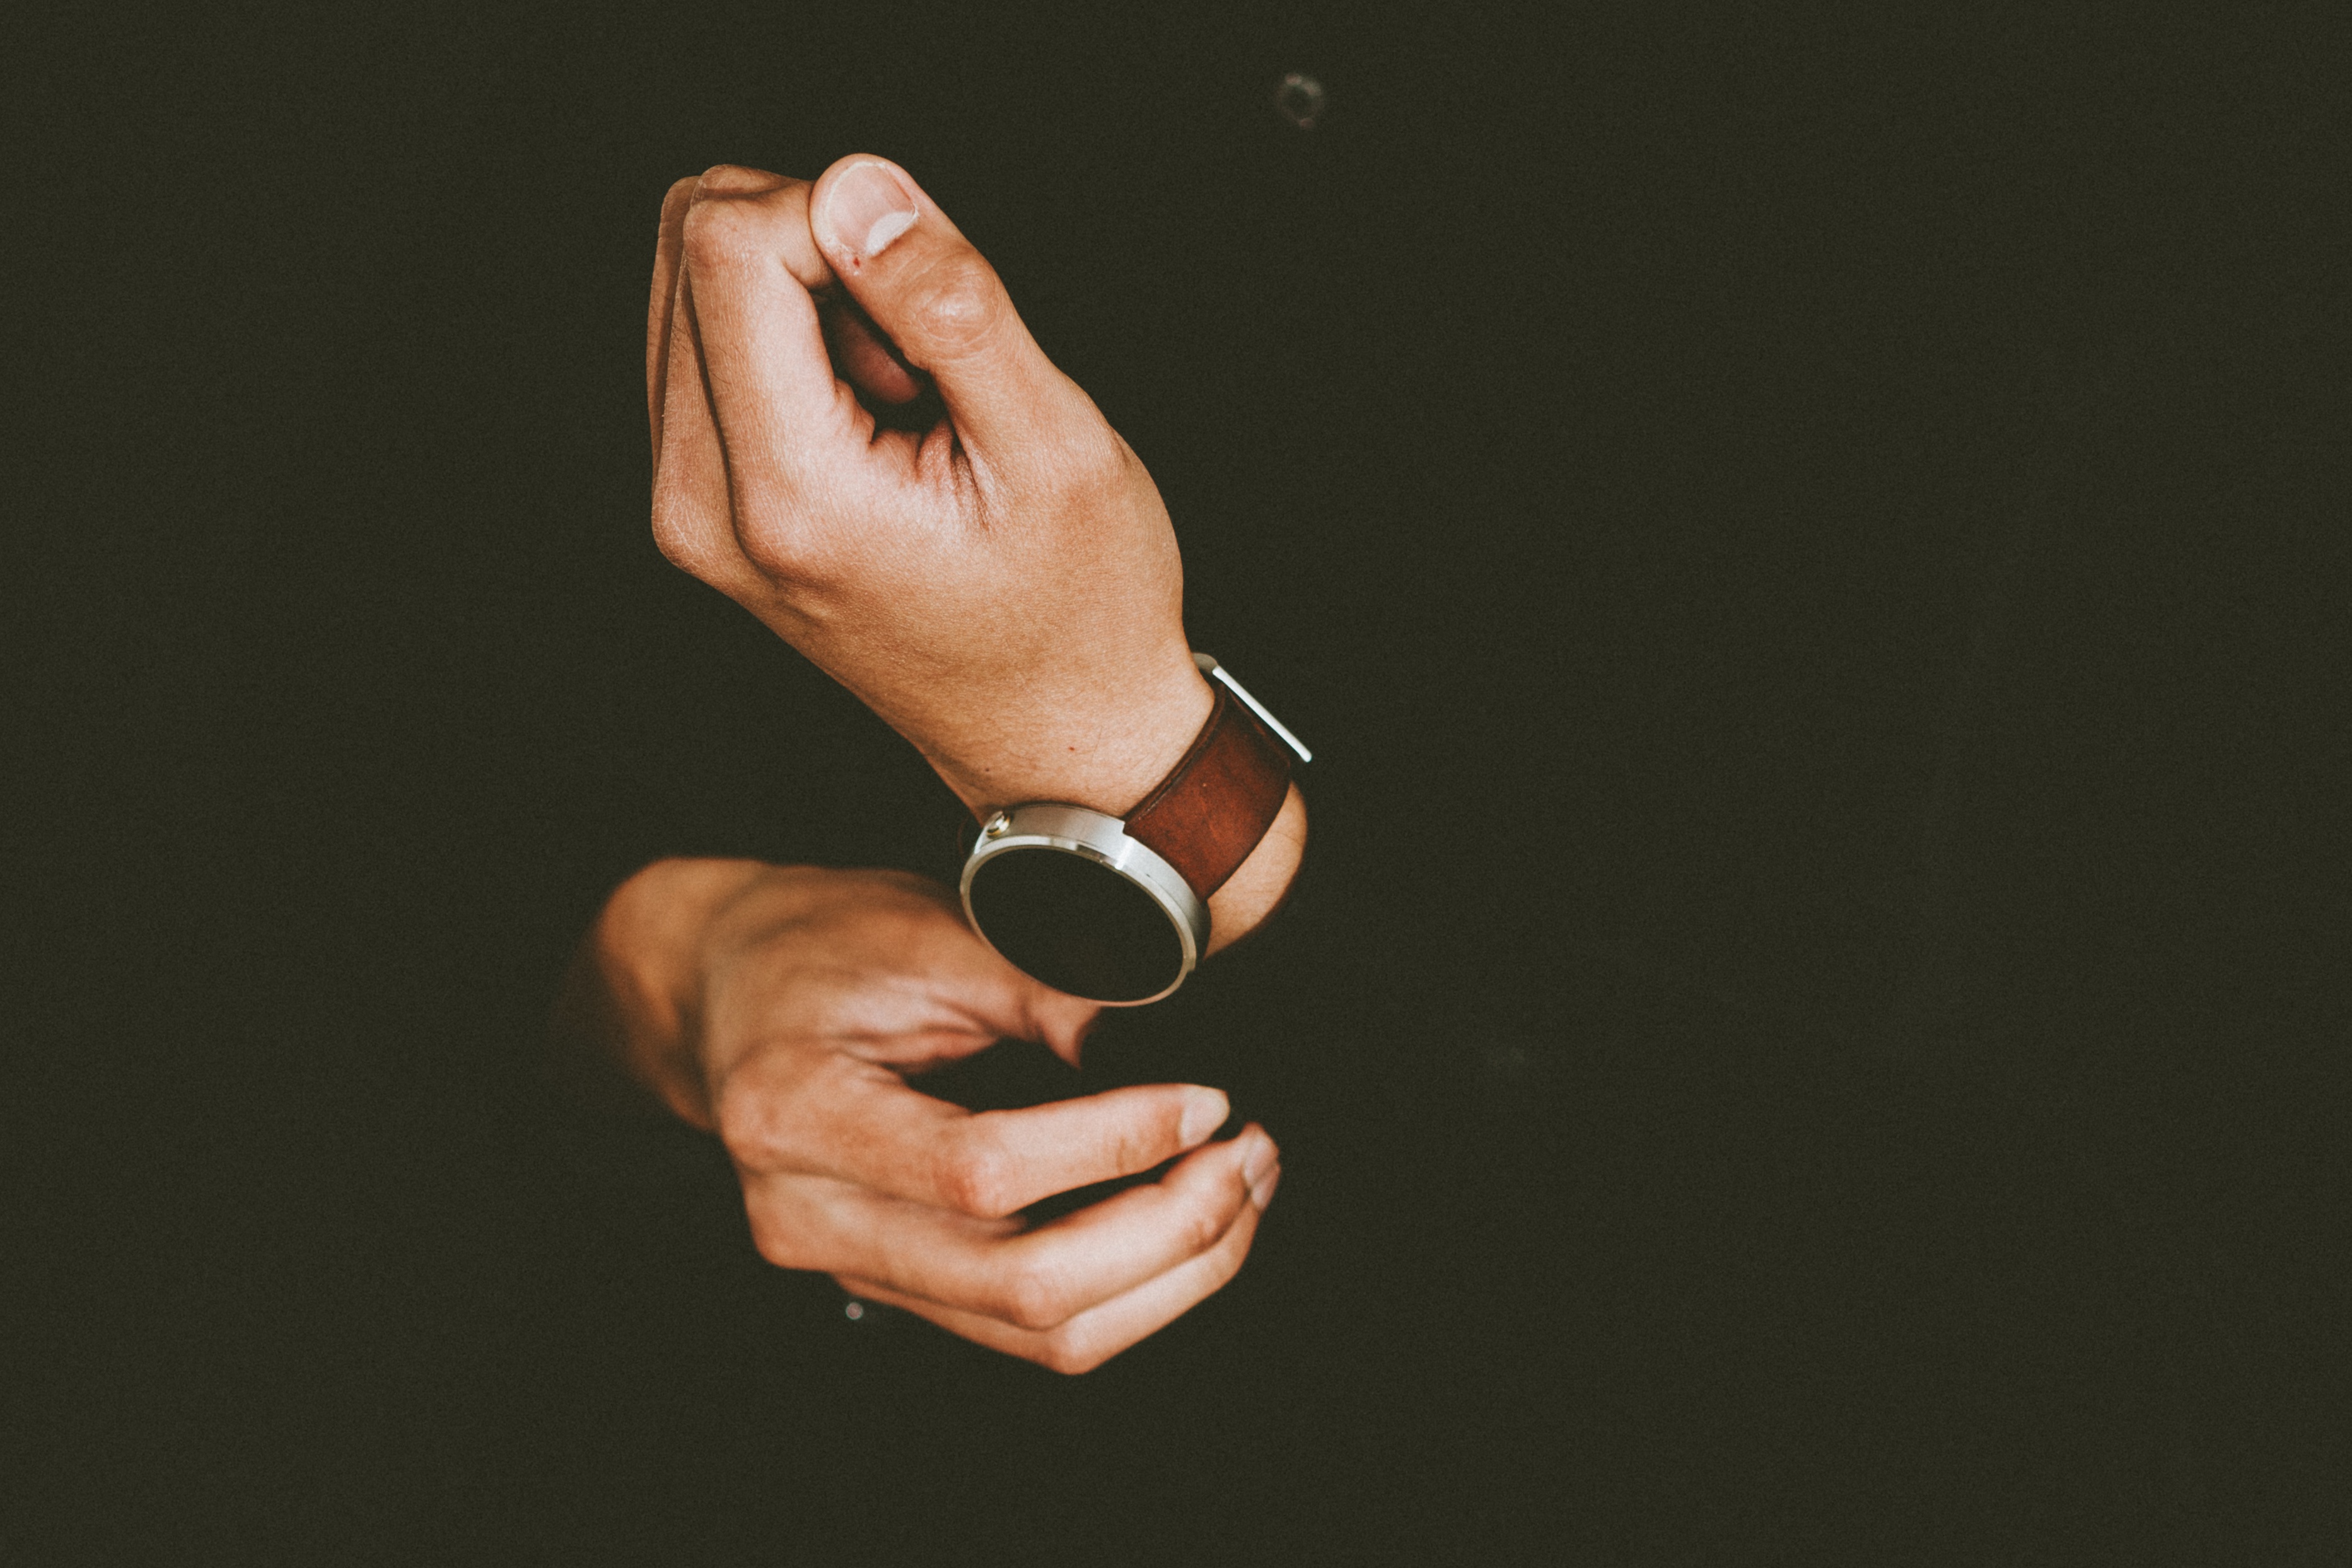
watch, hand, person, finger, arm, wristwatch, hands, sense